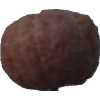
Label: orange_peeled